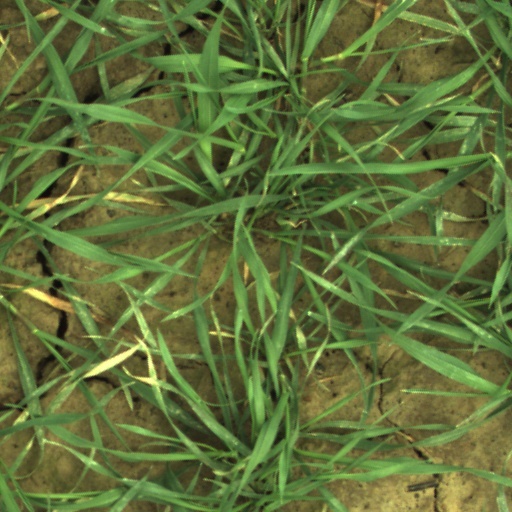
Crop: wheat